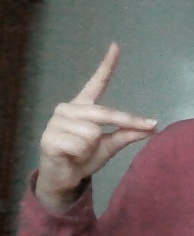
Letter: ta